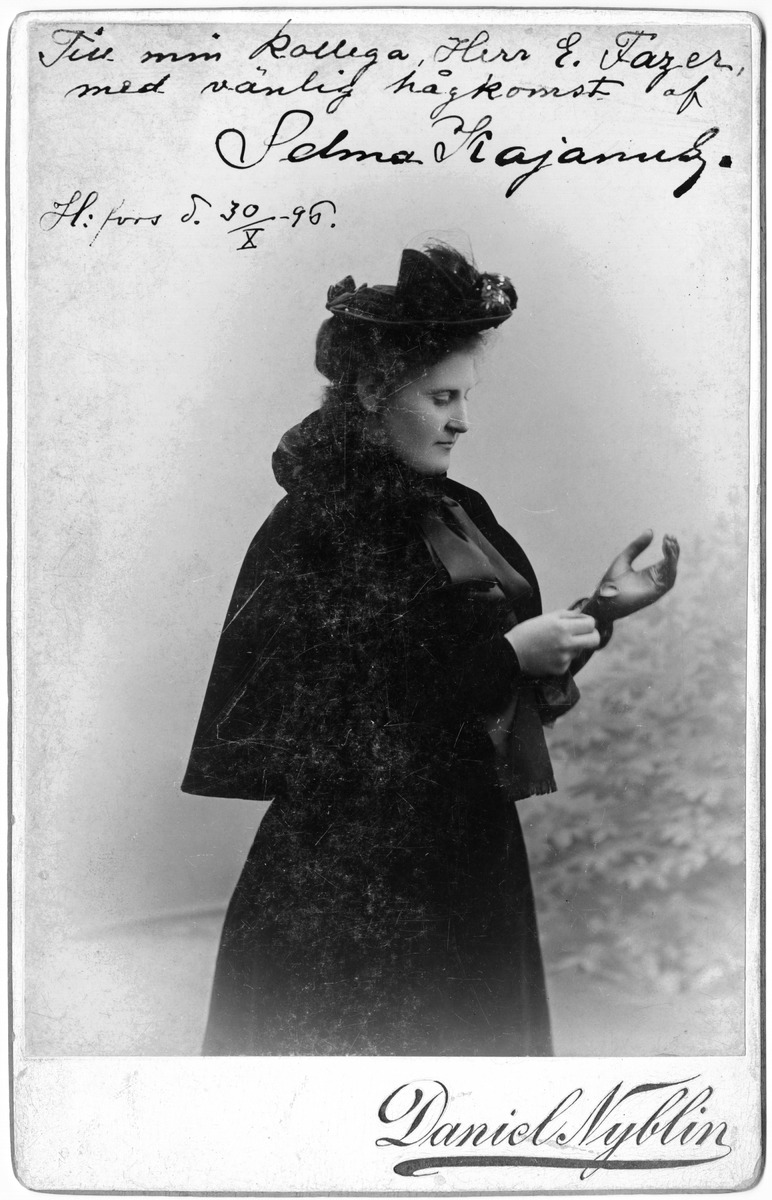
Selma Kajanus
sisällön kuvaus: Selma Kajanus. HKO:n muusikko mustavalkoinen
Kuvaaja: Nyblin, Daniel, valokuvaaja
Ajankohta: kuvausaika 1895 mahd
Paikka: Suomi, Uusimaa, Helsinki, Helsinki Suomi-Finland
Aiheet: naiset, vaatteet